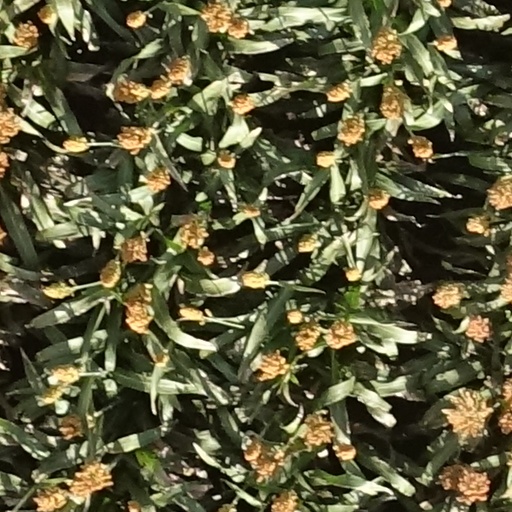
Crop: sorghum